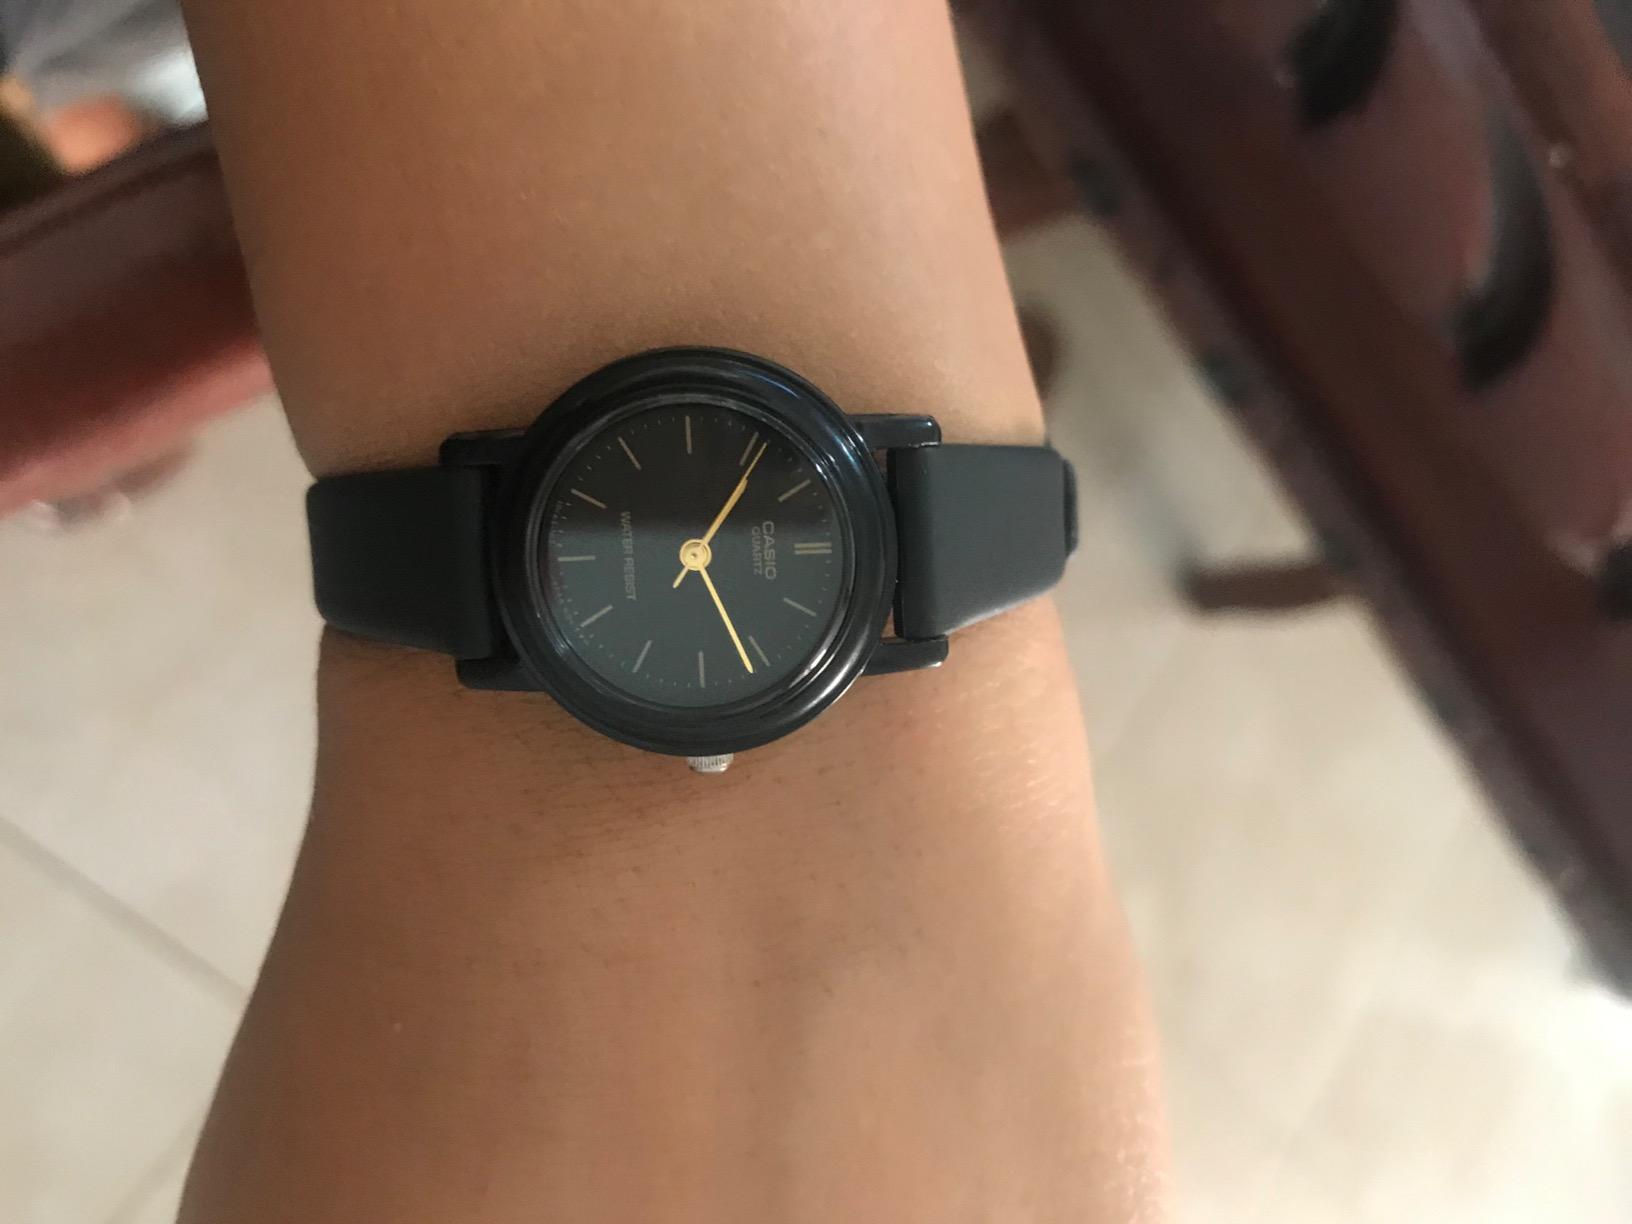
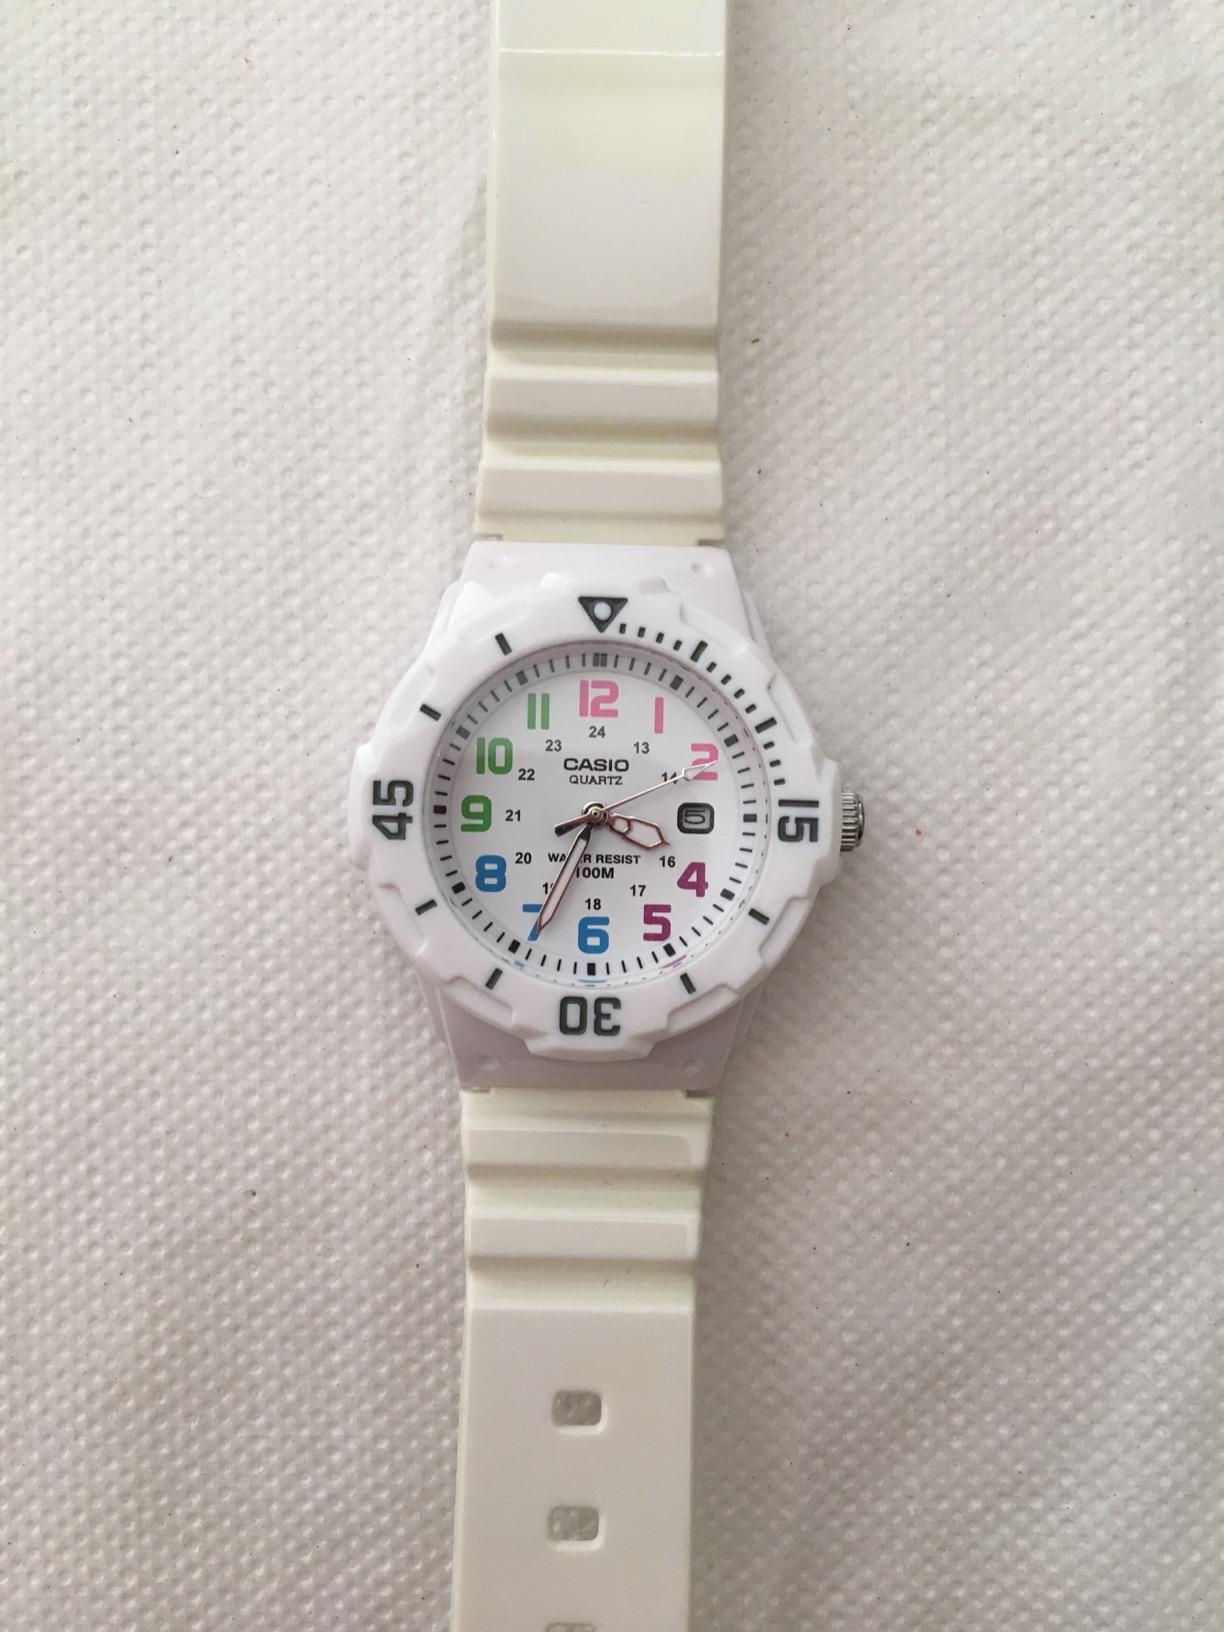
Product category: accessories_watch
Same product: no